Tony Stewart (American football)

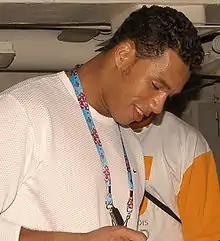
Stewart in February 2005

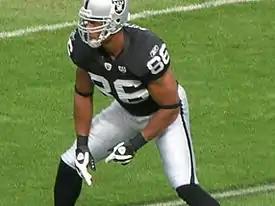
Stewart with the Oakland Raiders in November 2008

Tony Alexander Stewart (born August 9, 1979) is a former American football tight end. He is the founder and executive director of the non-profit Beyond the Locker, which helps youth and athletes. He also works as a lead consultant to the National Football League (NFL) in the player engagement department.